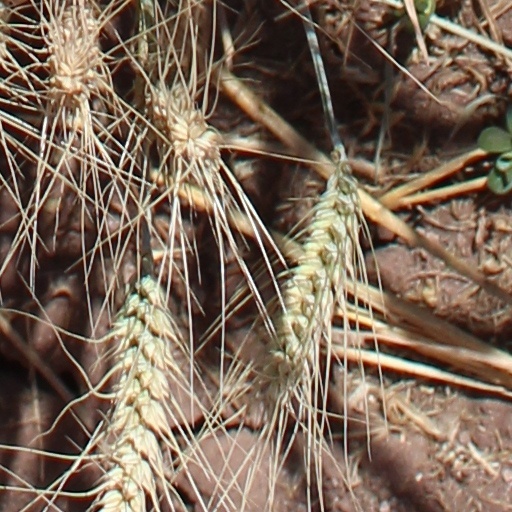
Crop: wheat